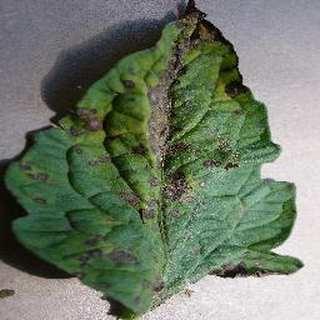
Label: tomato_early_blight